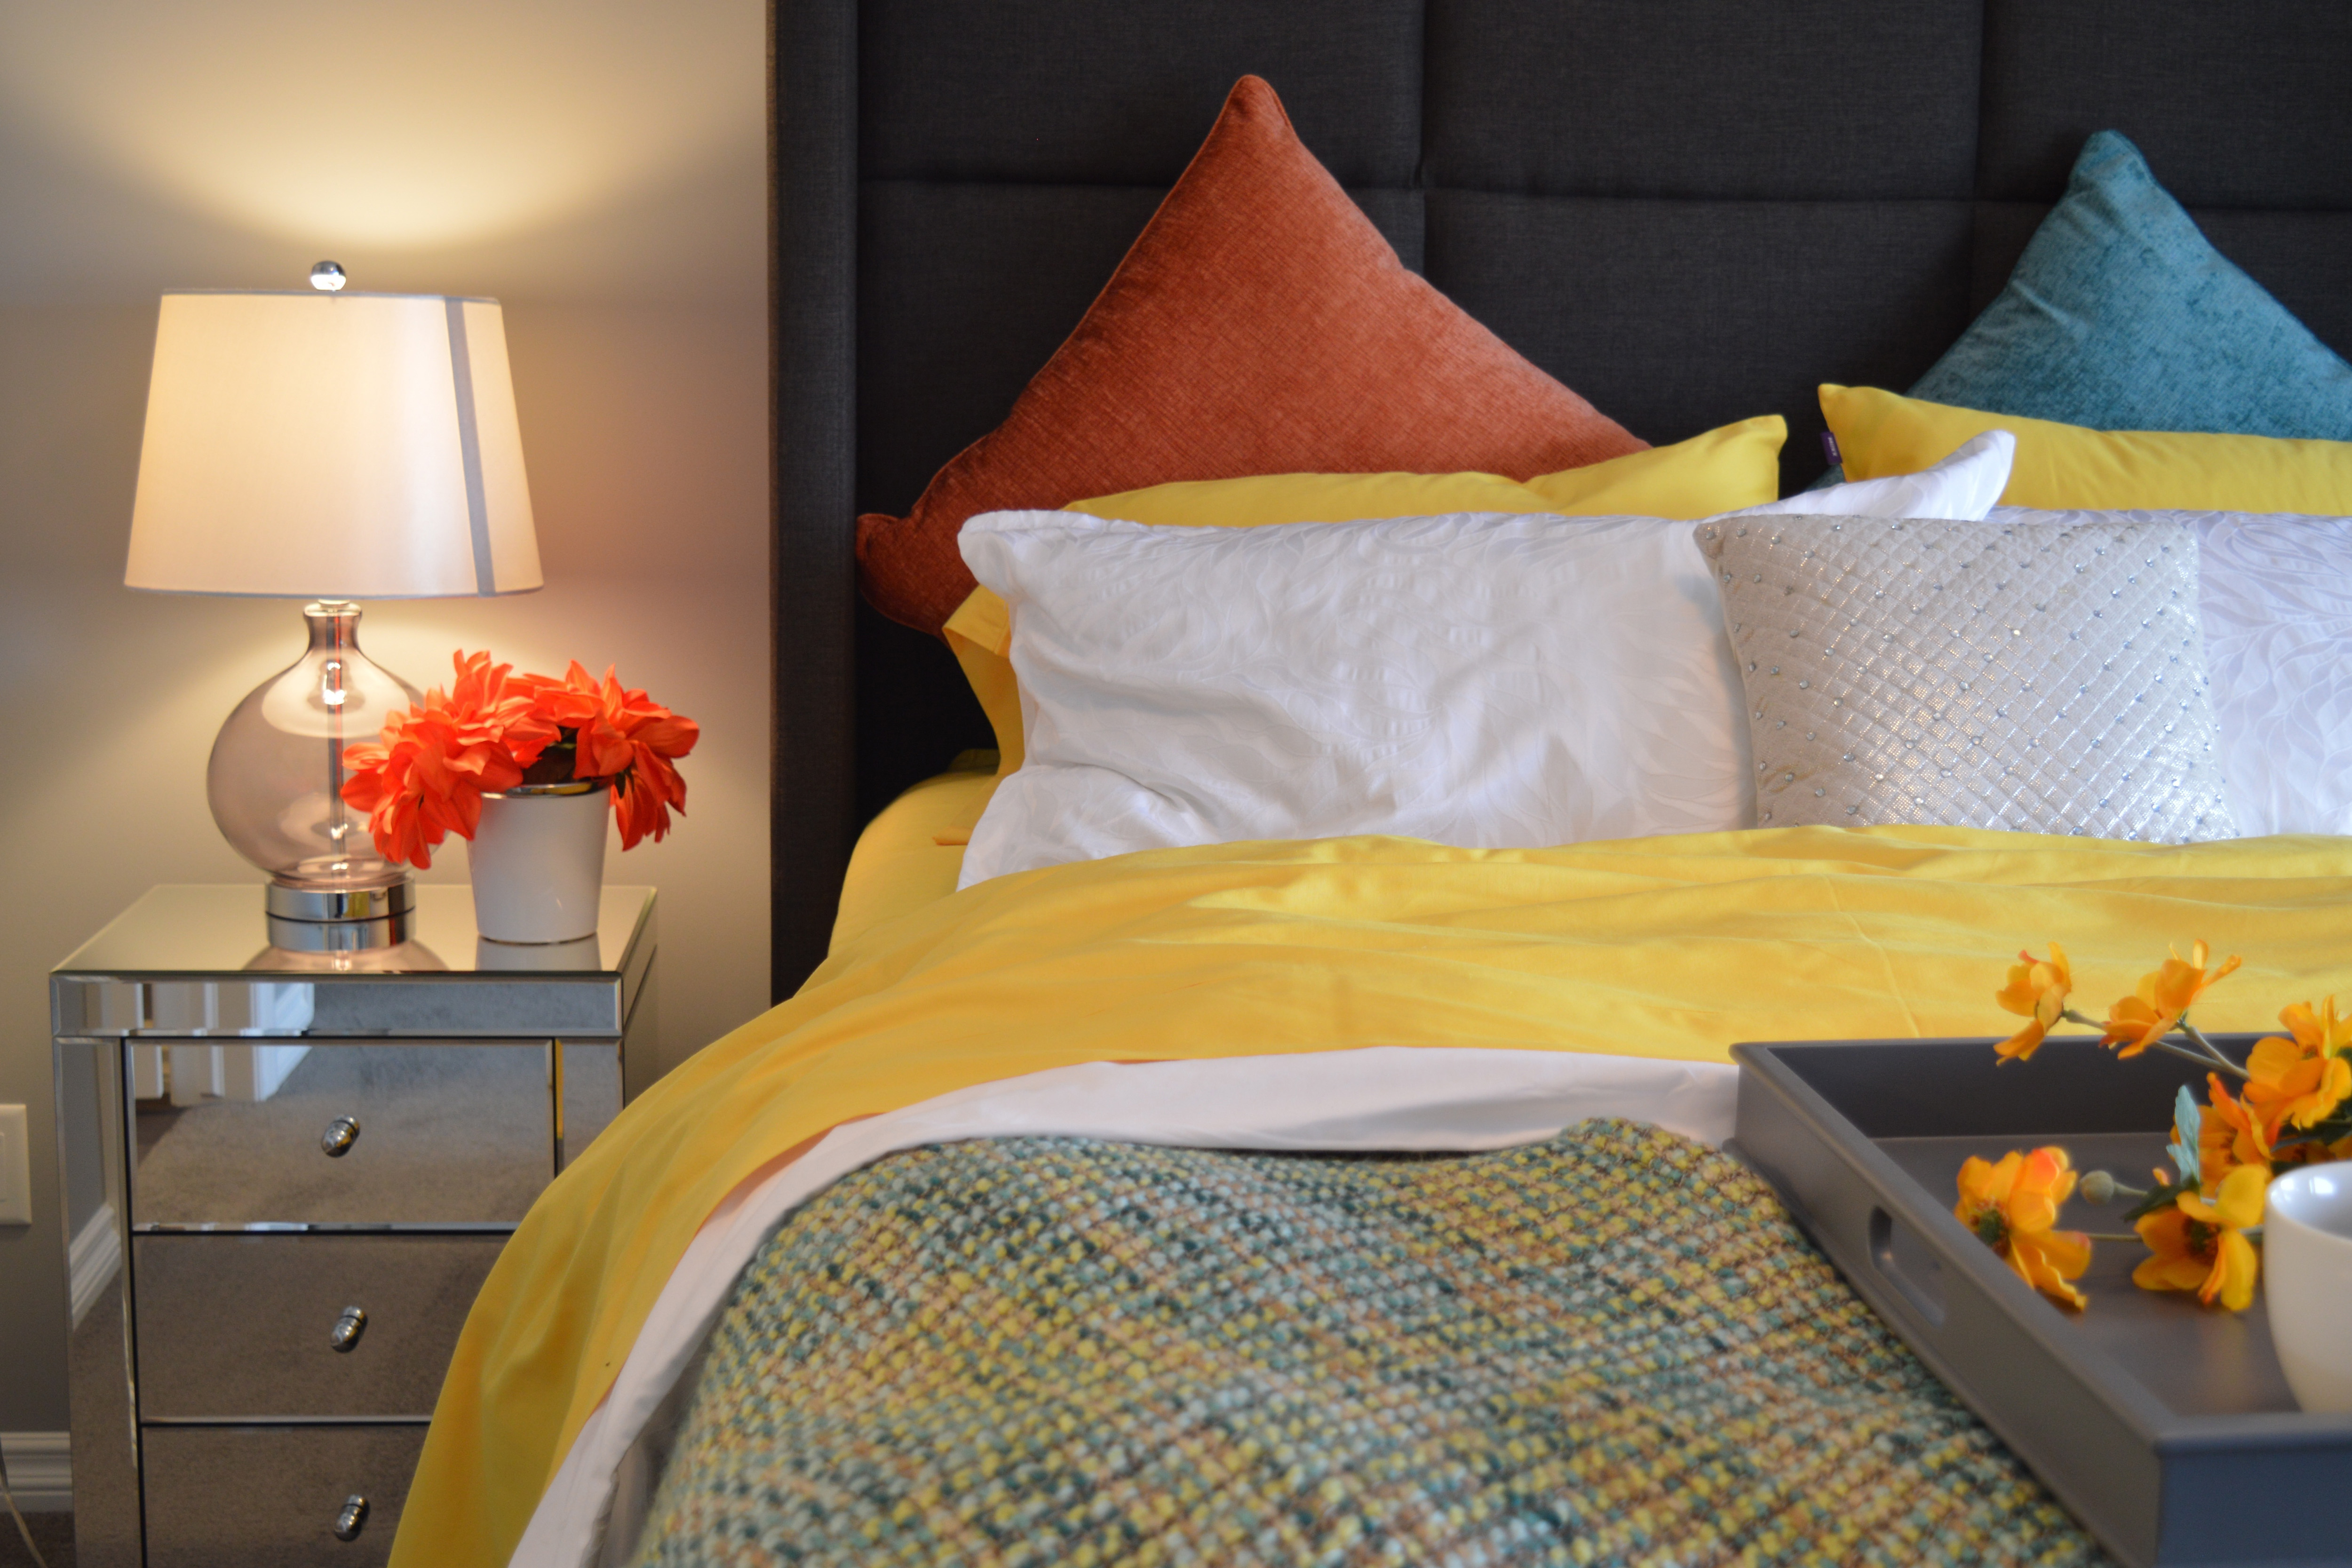
bedroom, bed, bed sheet, room, furniture, orange, yellow, bedding, bed frame, property, interior design, nightstand, duvet cover, wall, suite, textile, pillow, comfort, linens, home, mattress, floor, boutique hotel, house, duvet, building, cushion